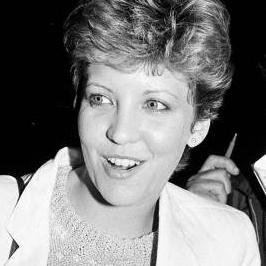
Age: 32